Athena Marsyas Group

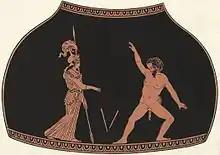
Red-figure oinochoe from Vari (Attica), Staatliche Museen zu Berlin

In Greek mythology, Athena was thought to be the inventor of the aulos, with which, according to the poet Pindar, she imitated the funeral dirge of the Gorgons after the beheading of her mortal sister Medusa and gave it as a gift to humans for this purpose. Even Apollo was so taken with the instrument that, according to the Greek poet Korinna, he learned the aulos playing. Athena, however, who saw her reflection in a lake while playing, threw the new instrument away horrified at the disfiguration of her face. The discarded instrument was found by a satyr who soon mastered the art of playing to such an extent that he challenged Apollo to compete. As a result, the satyr was defeated in the competition – which was the subject of another sculpture group – and was flayed alive. According to Hyginus, Marsyas was the name of the satyr, and not only was the reflection in the water but also the laughter of Juno and Aphrodite the cause of Athena letting the aulos drop. Hyginus also writes that Athena cursed anyone who will play the instrument in the future.